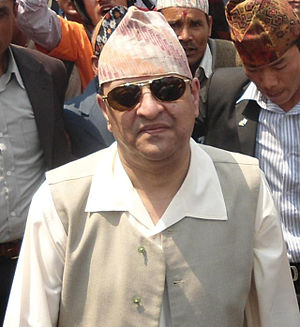
Gyanendra Bir Bikram Shah Dev
Gyanendra Bir Bikram Shah Dev' i 2012
Gyanendra Bir Bikram Shah Dev var konge i Nepal fra 2001 til han blev afsat i 2008. Han var den 12. og sidste konge i række fra Shah-dynastiet på Nepals trone.